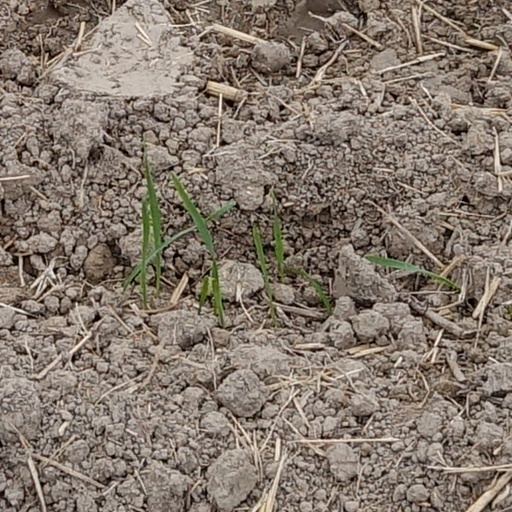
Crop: wheat